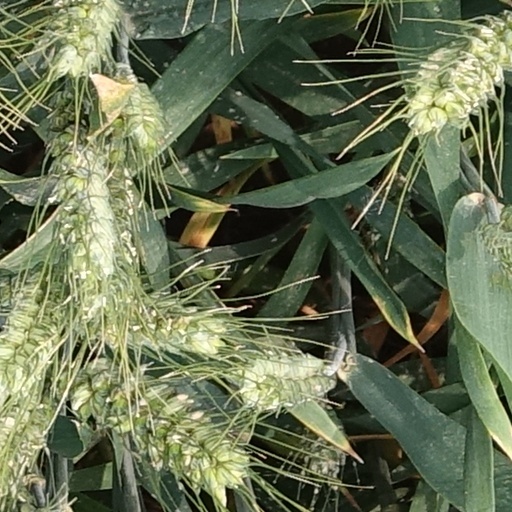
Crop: wheat